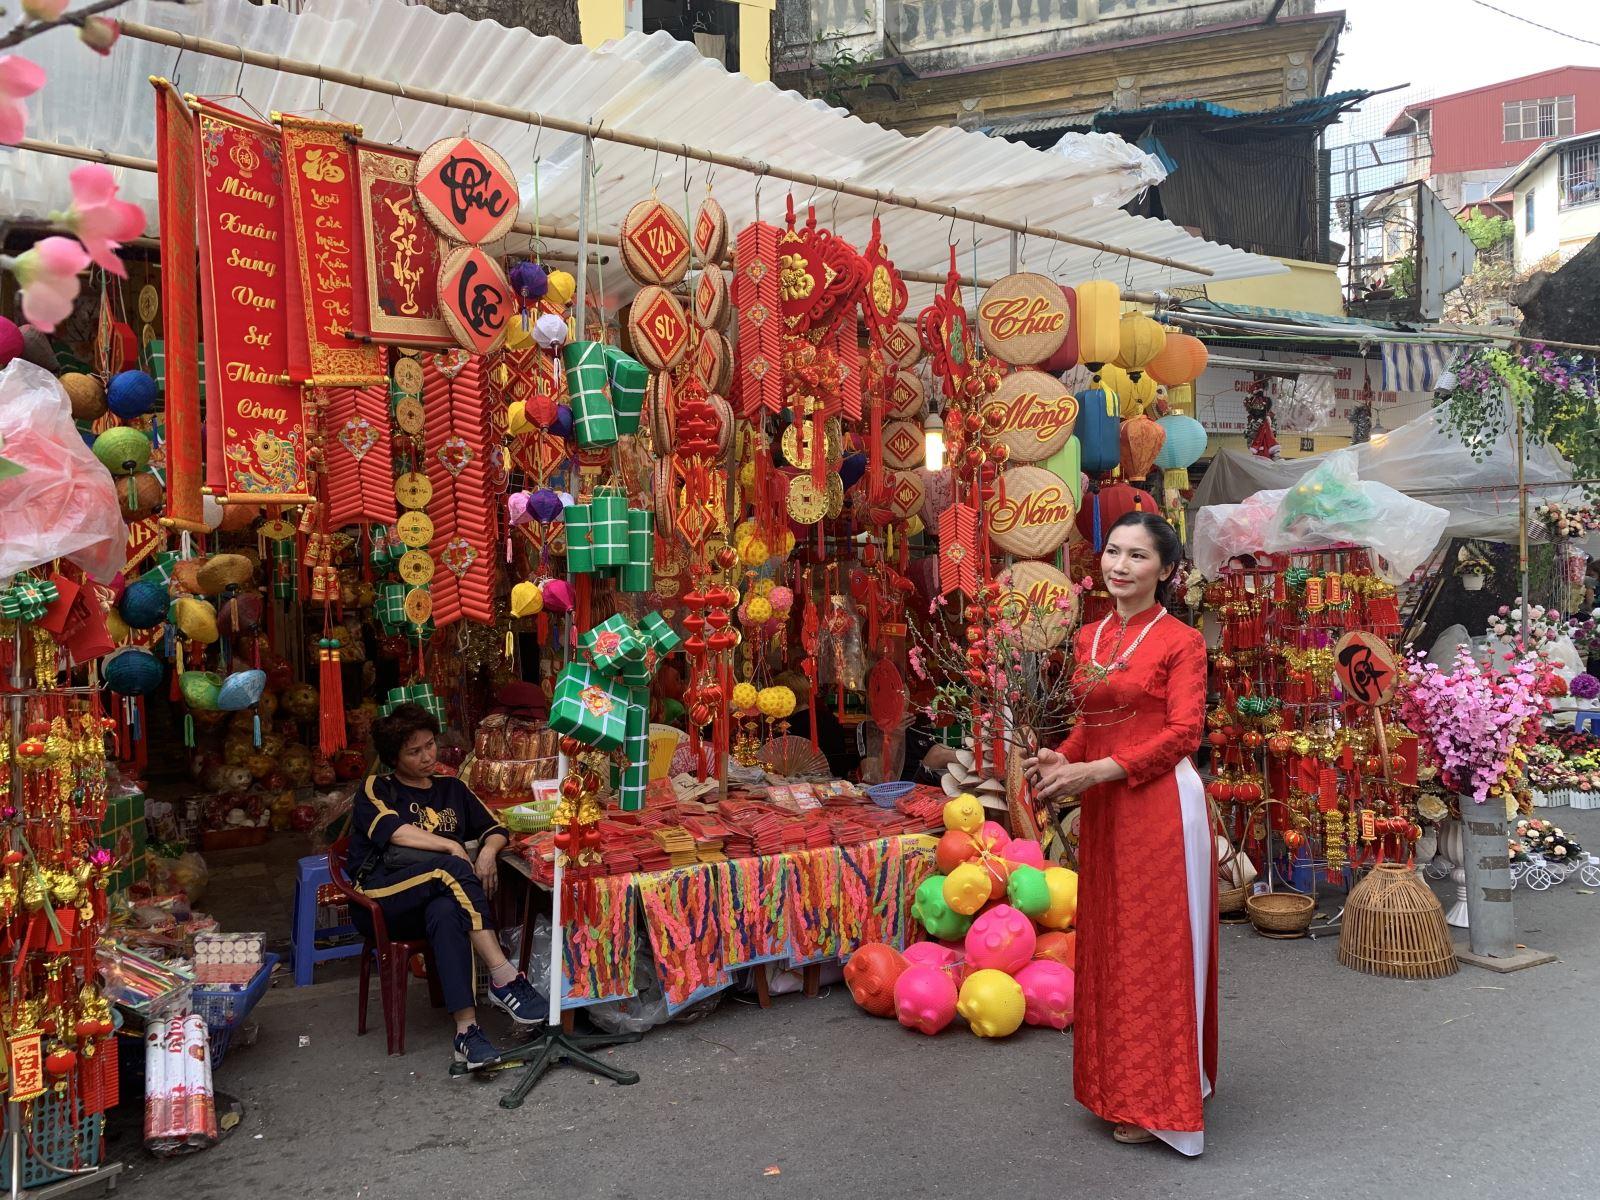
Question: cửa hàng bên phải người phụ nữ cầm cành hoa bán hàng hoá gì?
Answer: cửa hàng bán đồ trang trí tết